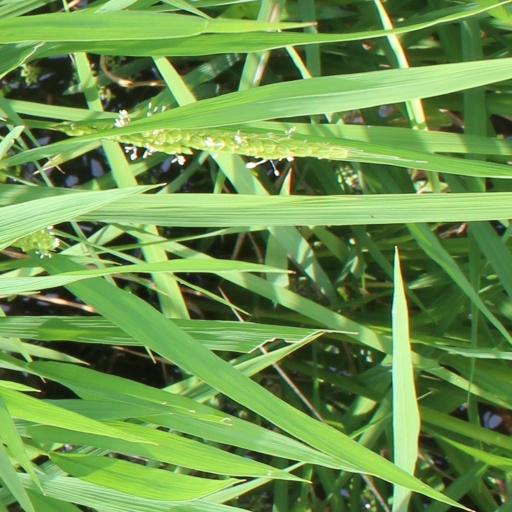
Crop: rice